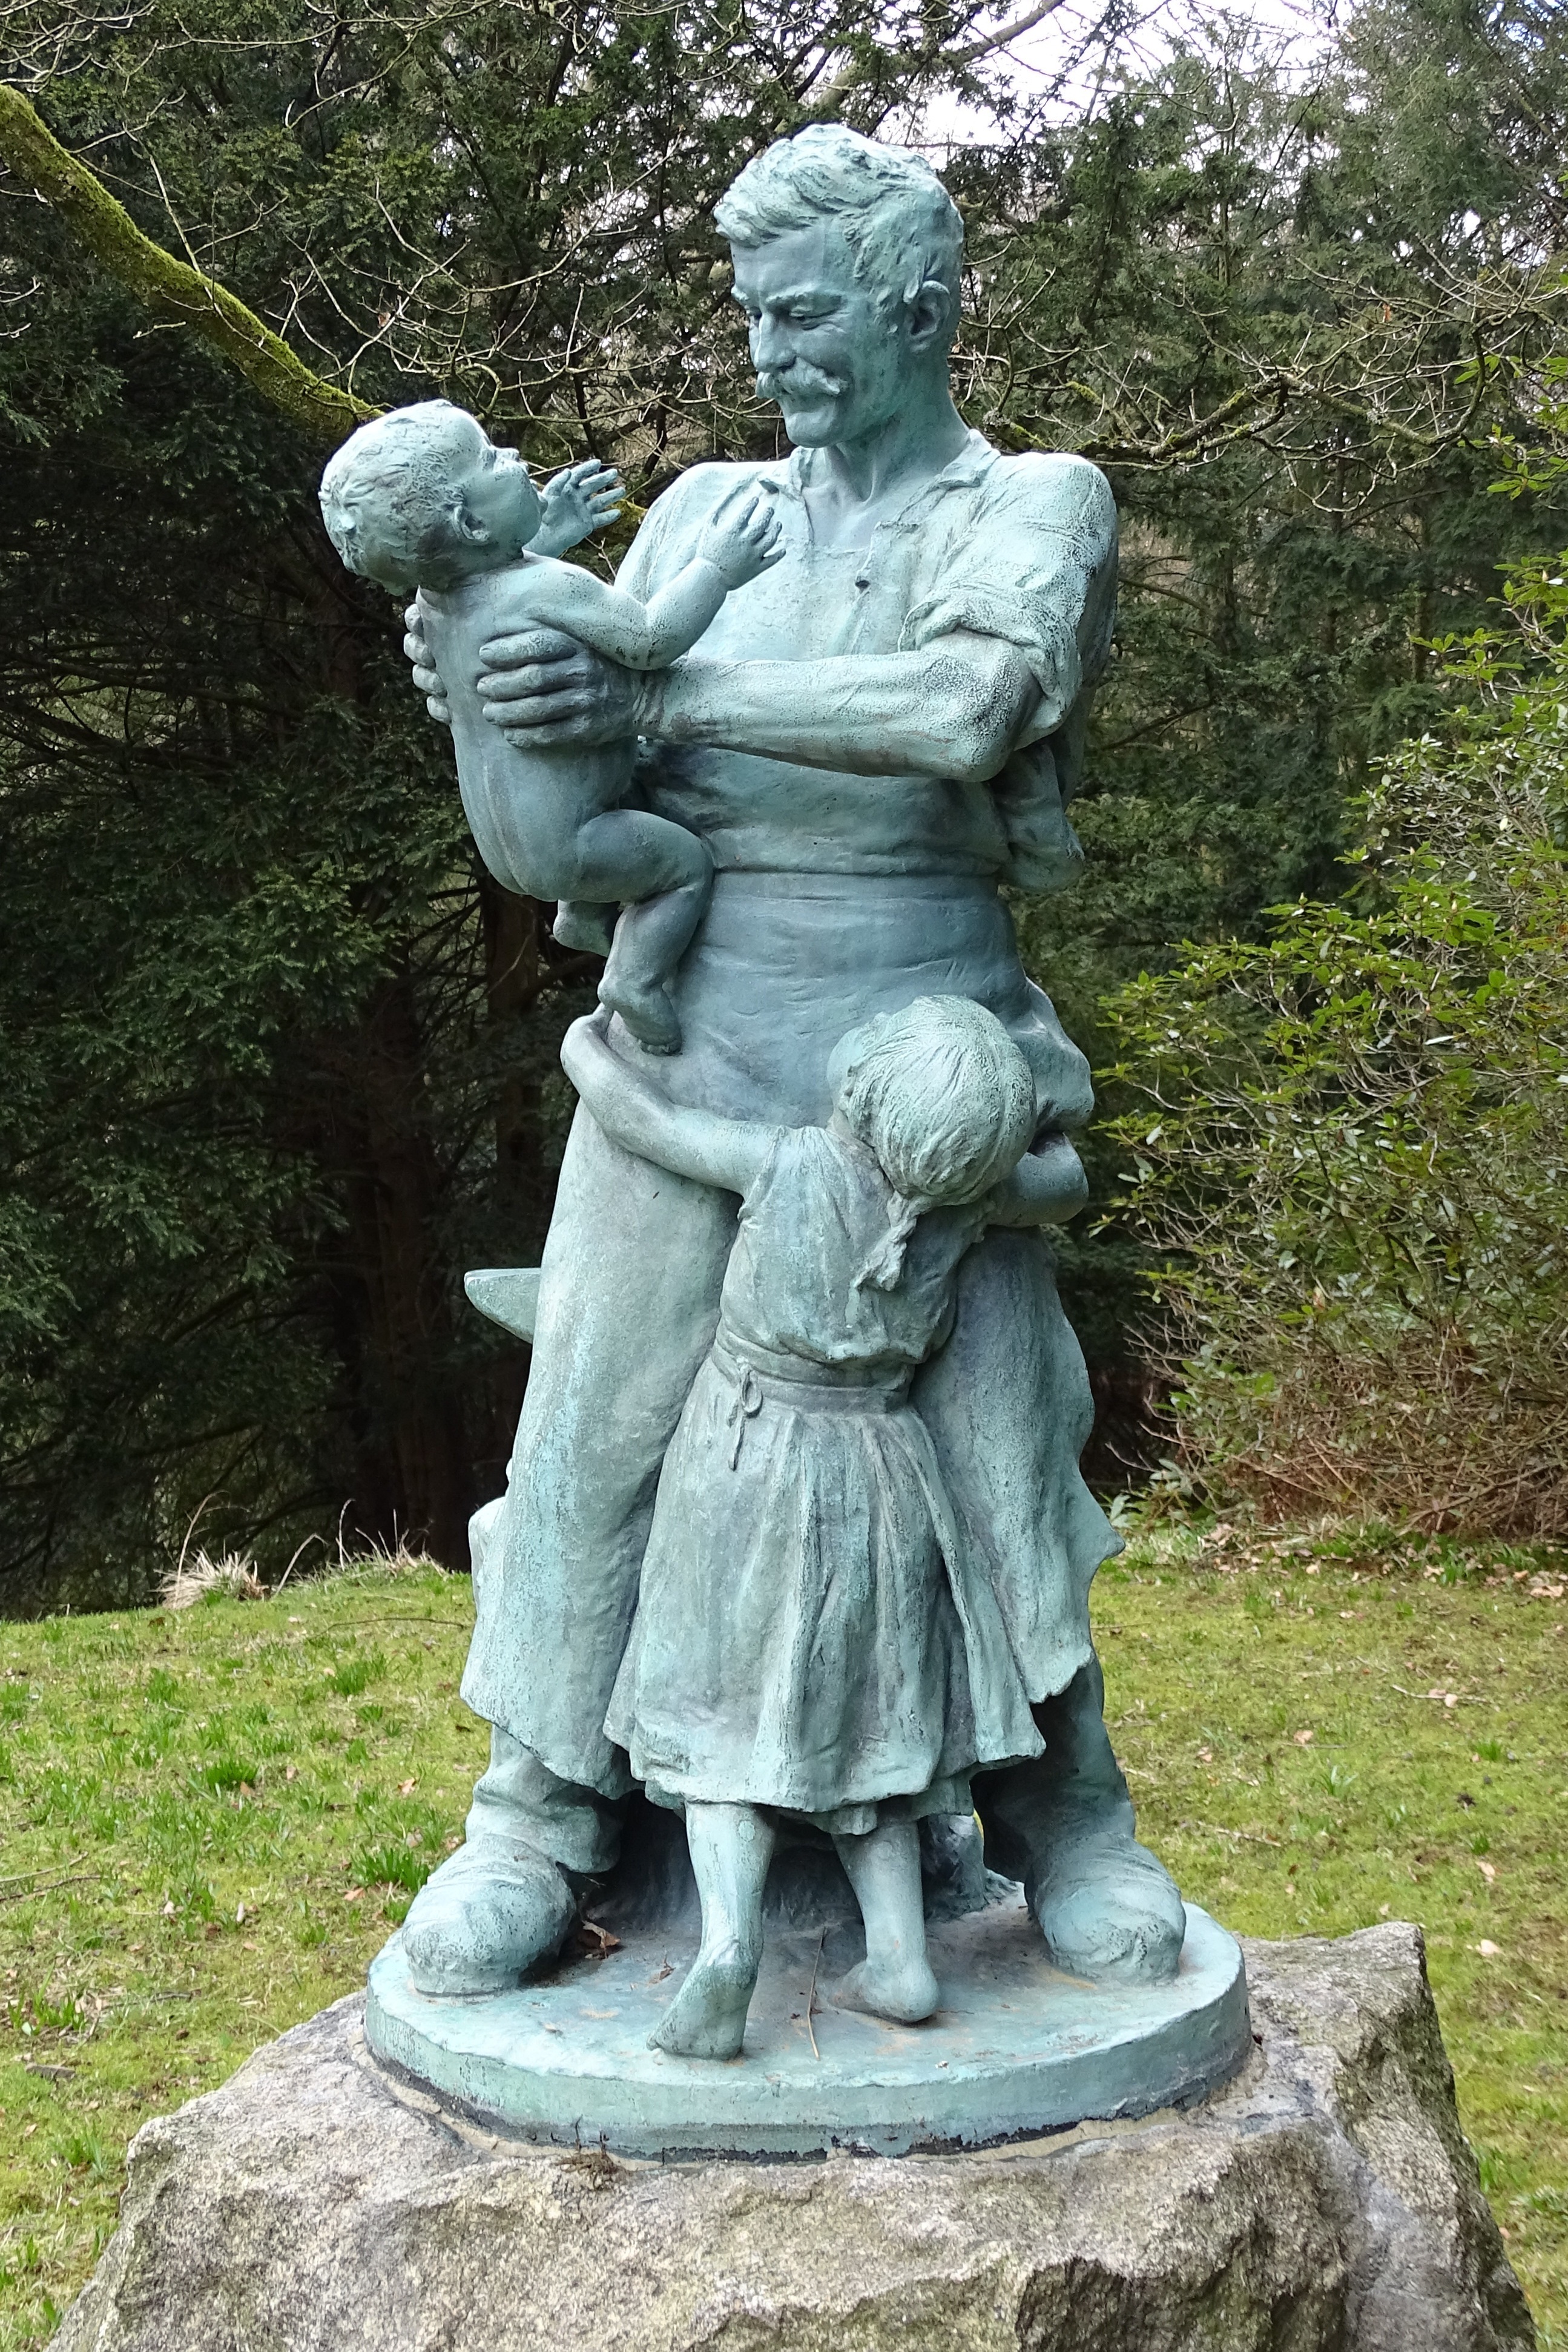
architecture, villa, building, monument, statue, trip, eat, artwork, sculpture, memorial, art, tourists, germany, historically, stone carving, ancient history, villa hill, eat city